North Beach, Western Australia

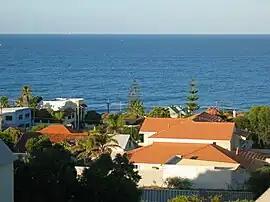
View from Mount Flora

North Beach is a northern coastal suburb of Perth, the capital city of Western Australia from Perth's central business district via Mitchell Freeway and Reid Highway. Its local government area is the City of Stirling.